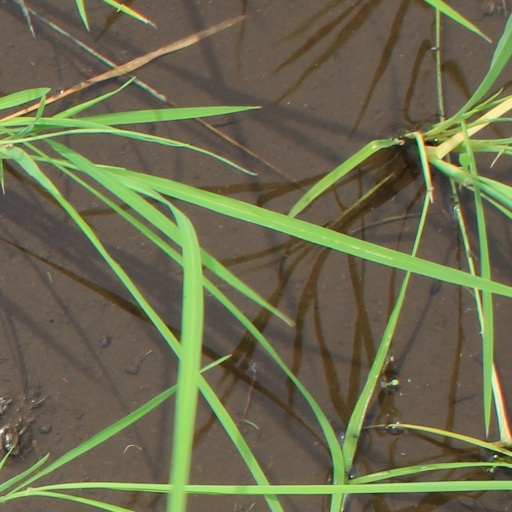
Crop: rice